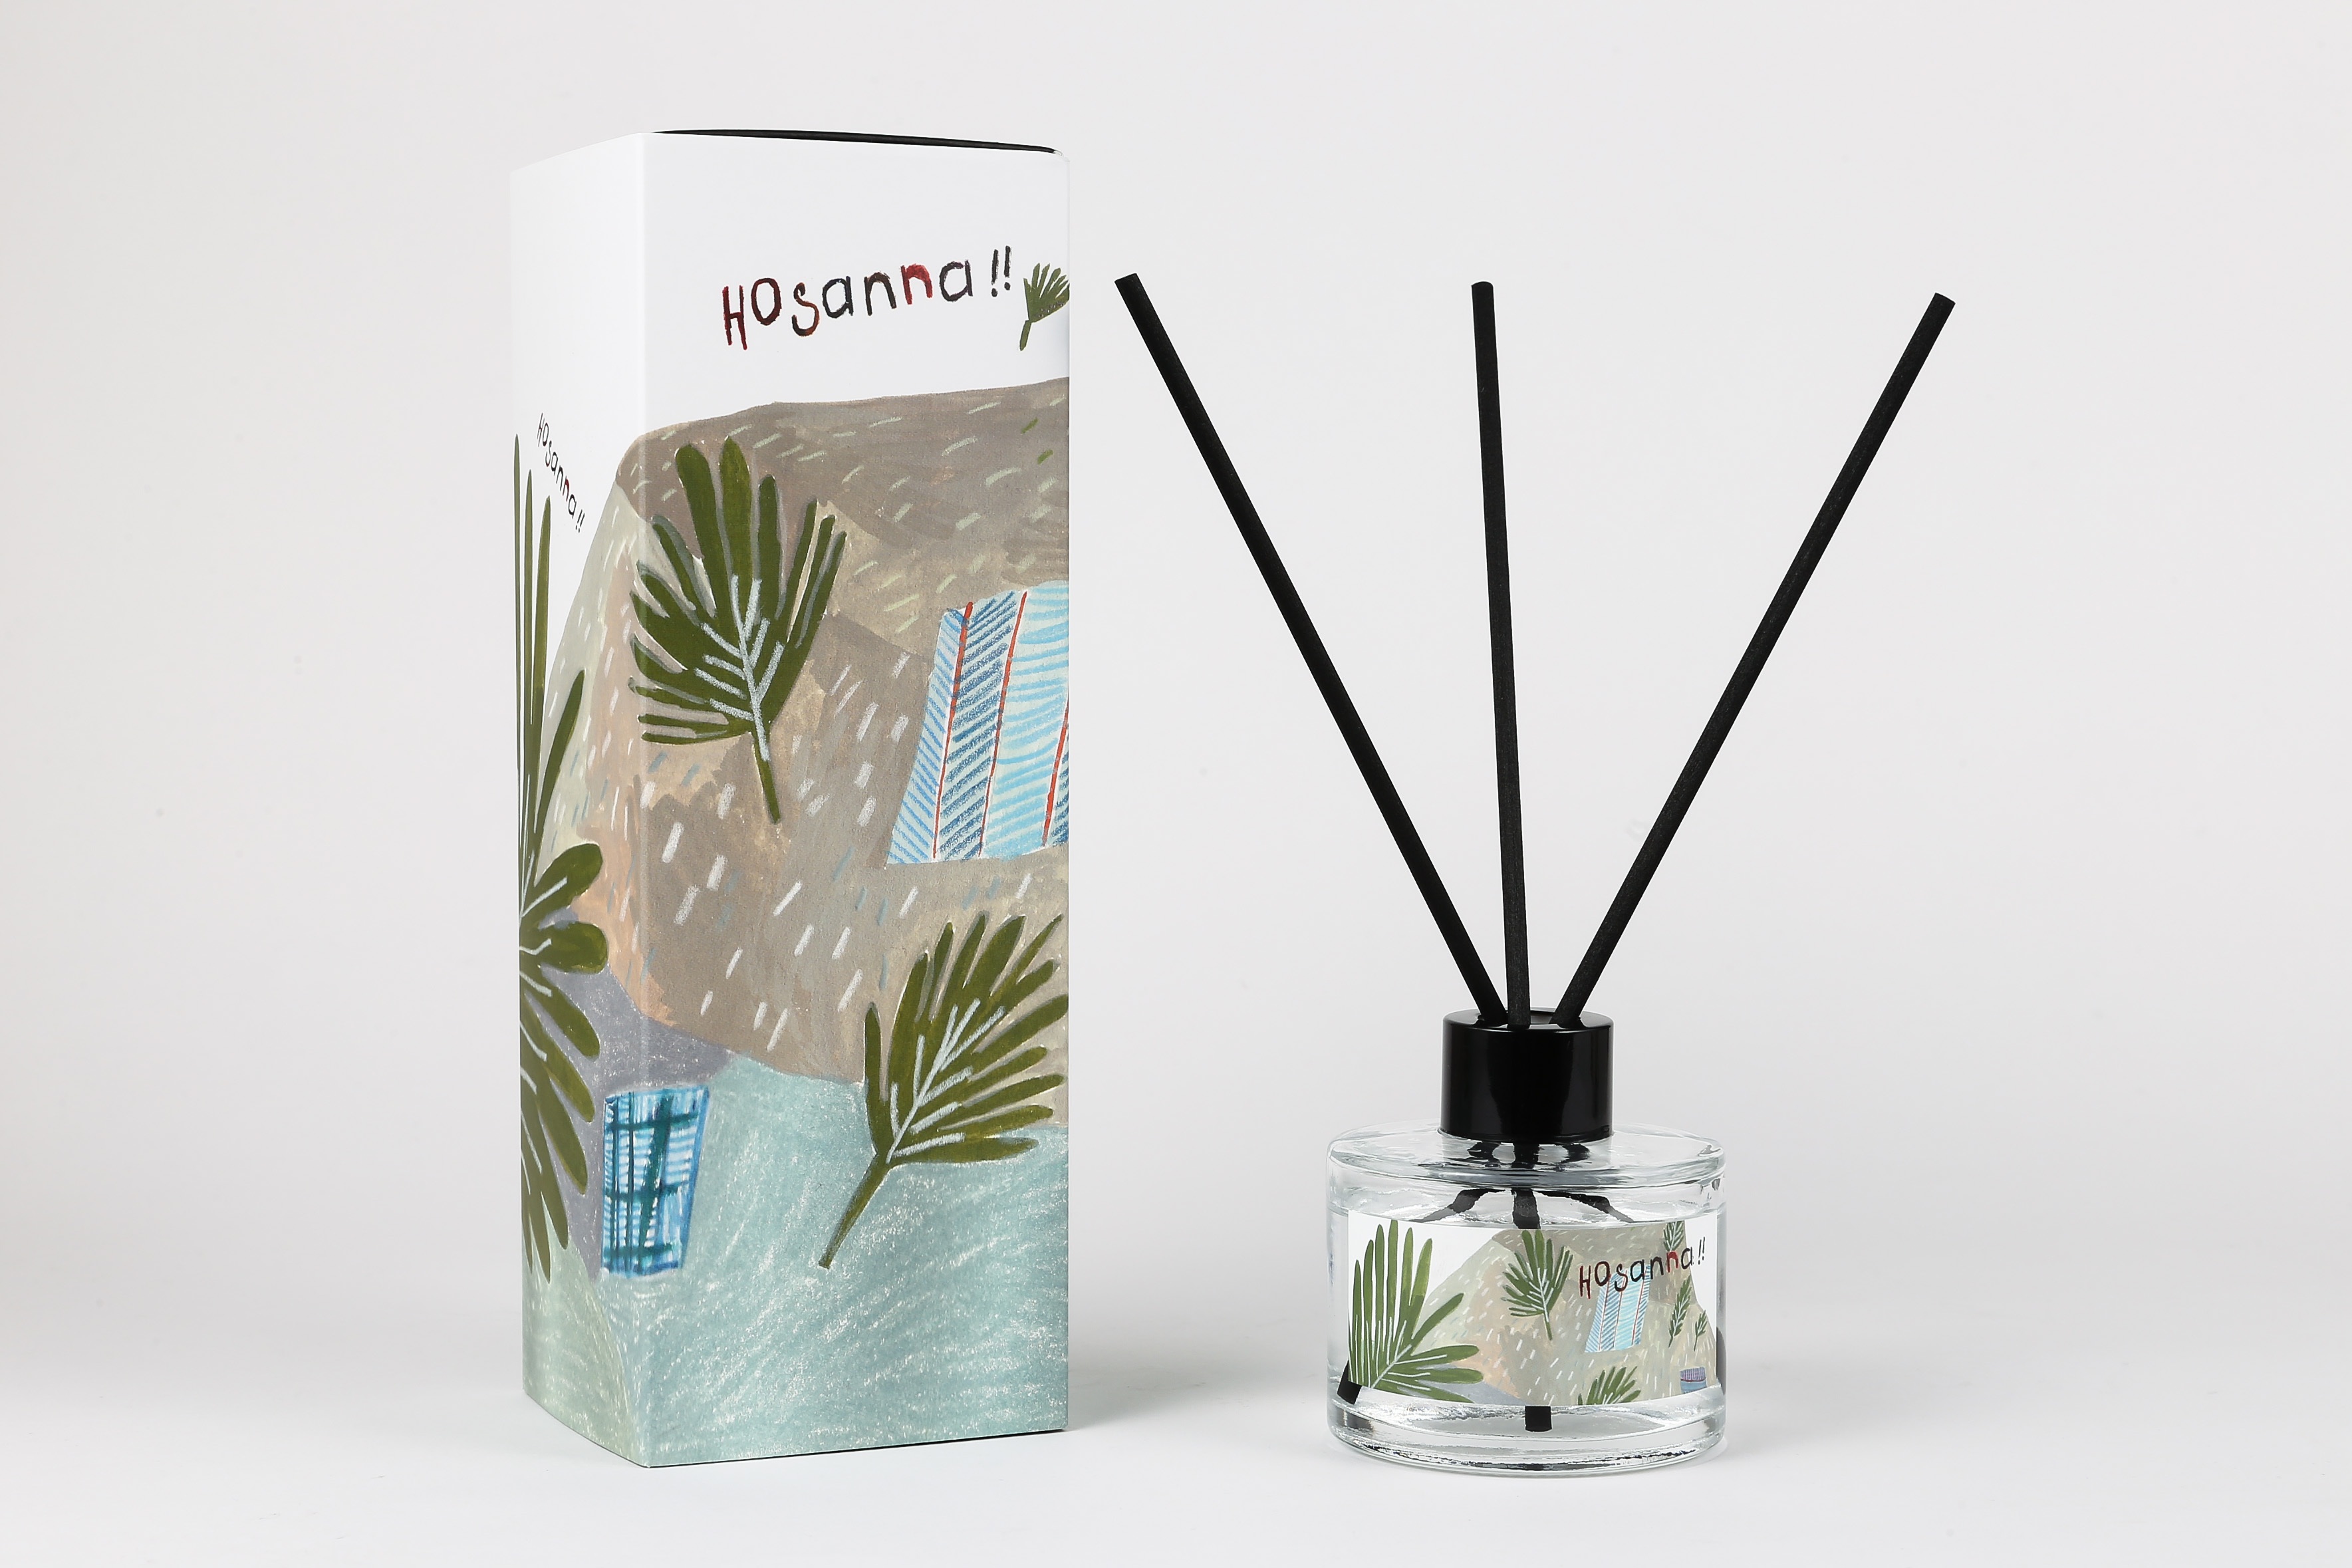
home, vase, christian, lighting, ornament, perfume, cosmetics, diffuser, odor, fragrances